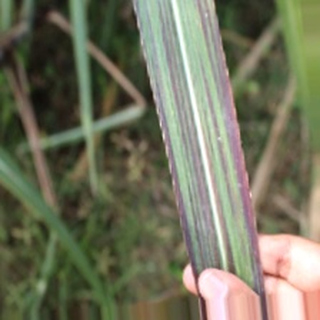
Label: sugarcane_bacterial_blight